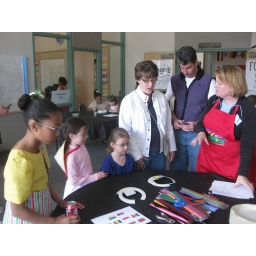
Some kids in ethnic clothes at the creaft table